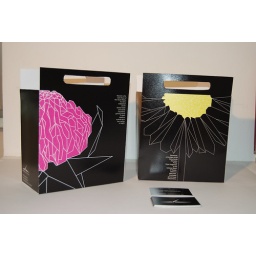
the design of the shopping bags i made is according to the national flower of the country the store is located in